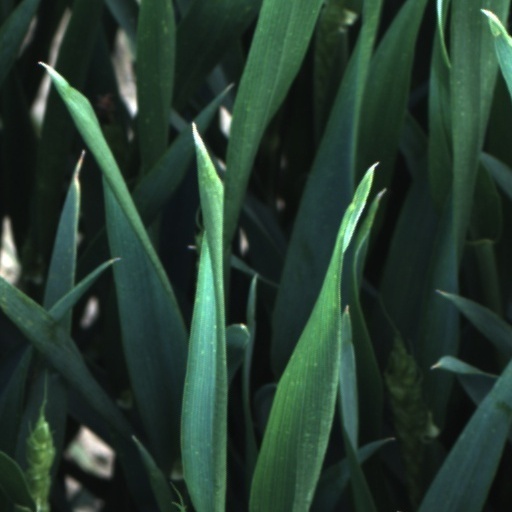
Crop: wheat